Underwater searches

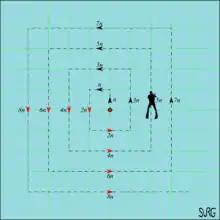
The spiral box search pattern

An underwater spiral box search is a search procedure conducted by a diver swimming around a starting point on a pattern based on compass directions and increasing distances. The pattern resembles an outward spiral with straight sides and equal distances between legs swum on the same bearing. The legs are normally swum with 90 degree change in direction between them, and very often the cardinal directions are used for ease of navigation. The spiral may be clockwise or anticlockwise, and in theory there is no limit to the area which can be covered. In practice, the diver may encounter an obstacle such as the shore, or will run out of air or energy, which will terminate the pattern. Finding a specified target would also result in the termination of the search in most cases.